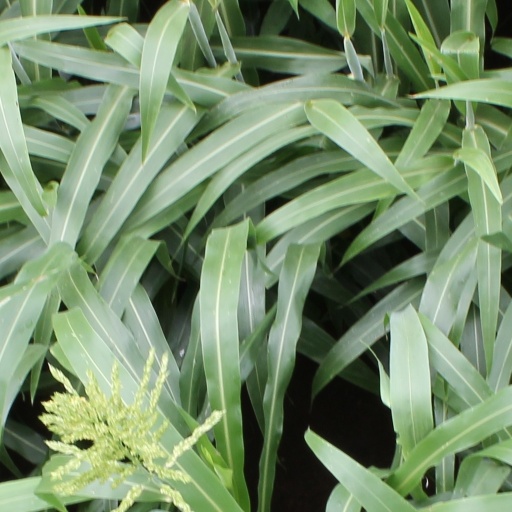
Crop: sorghum